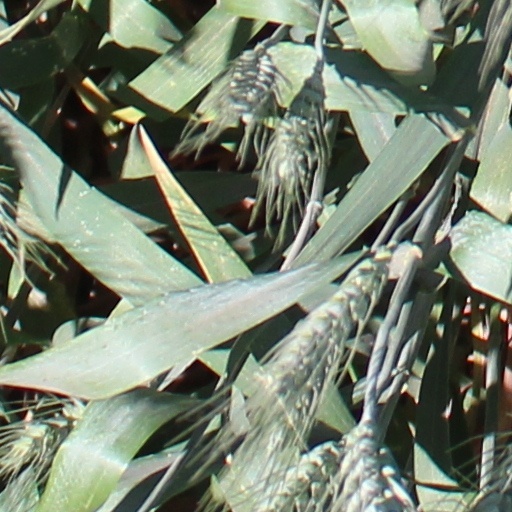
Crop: wheat